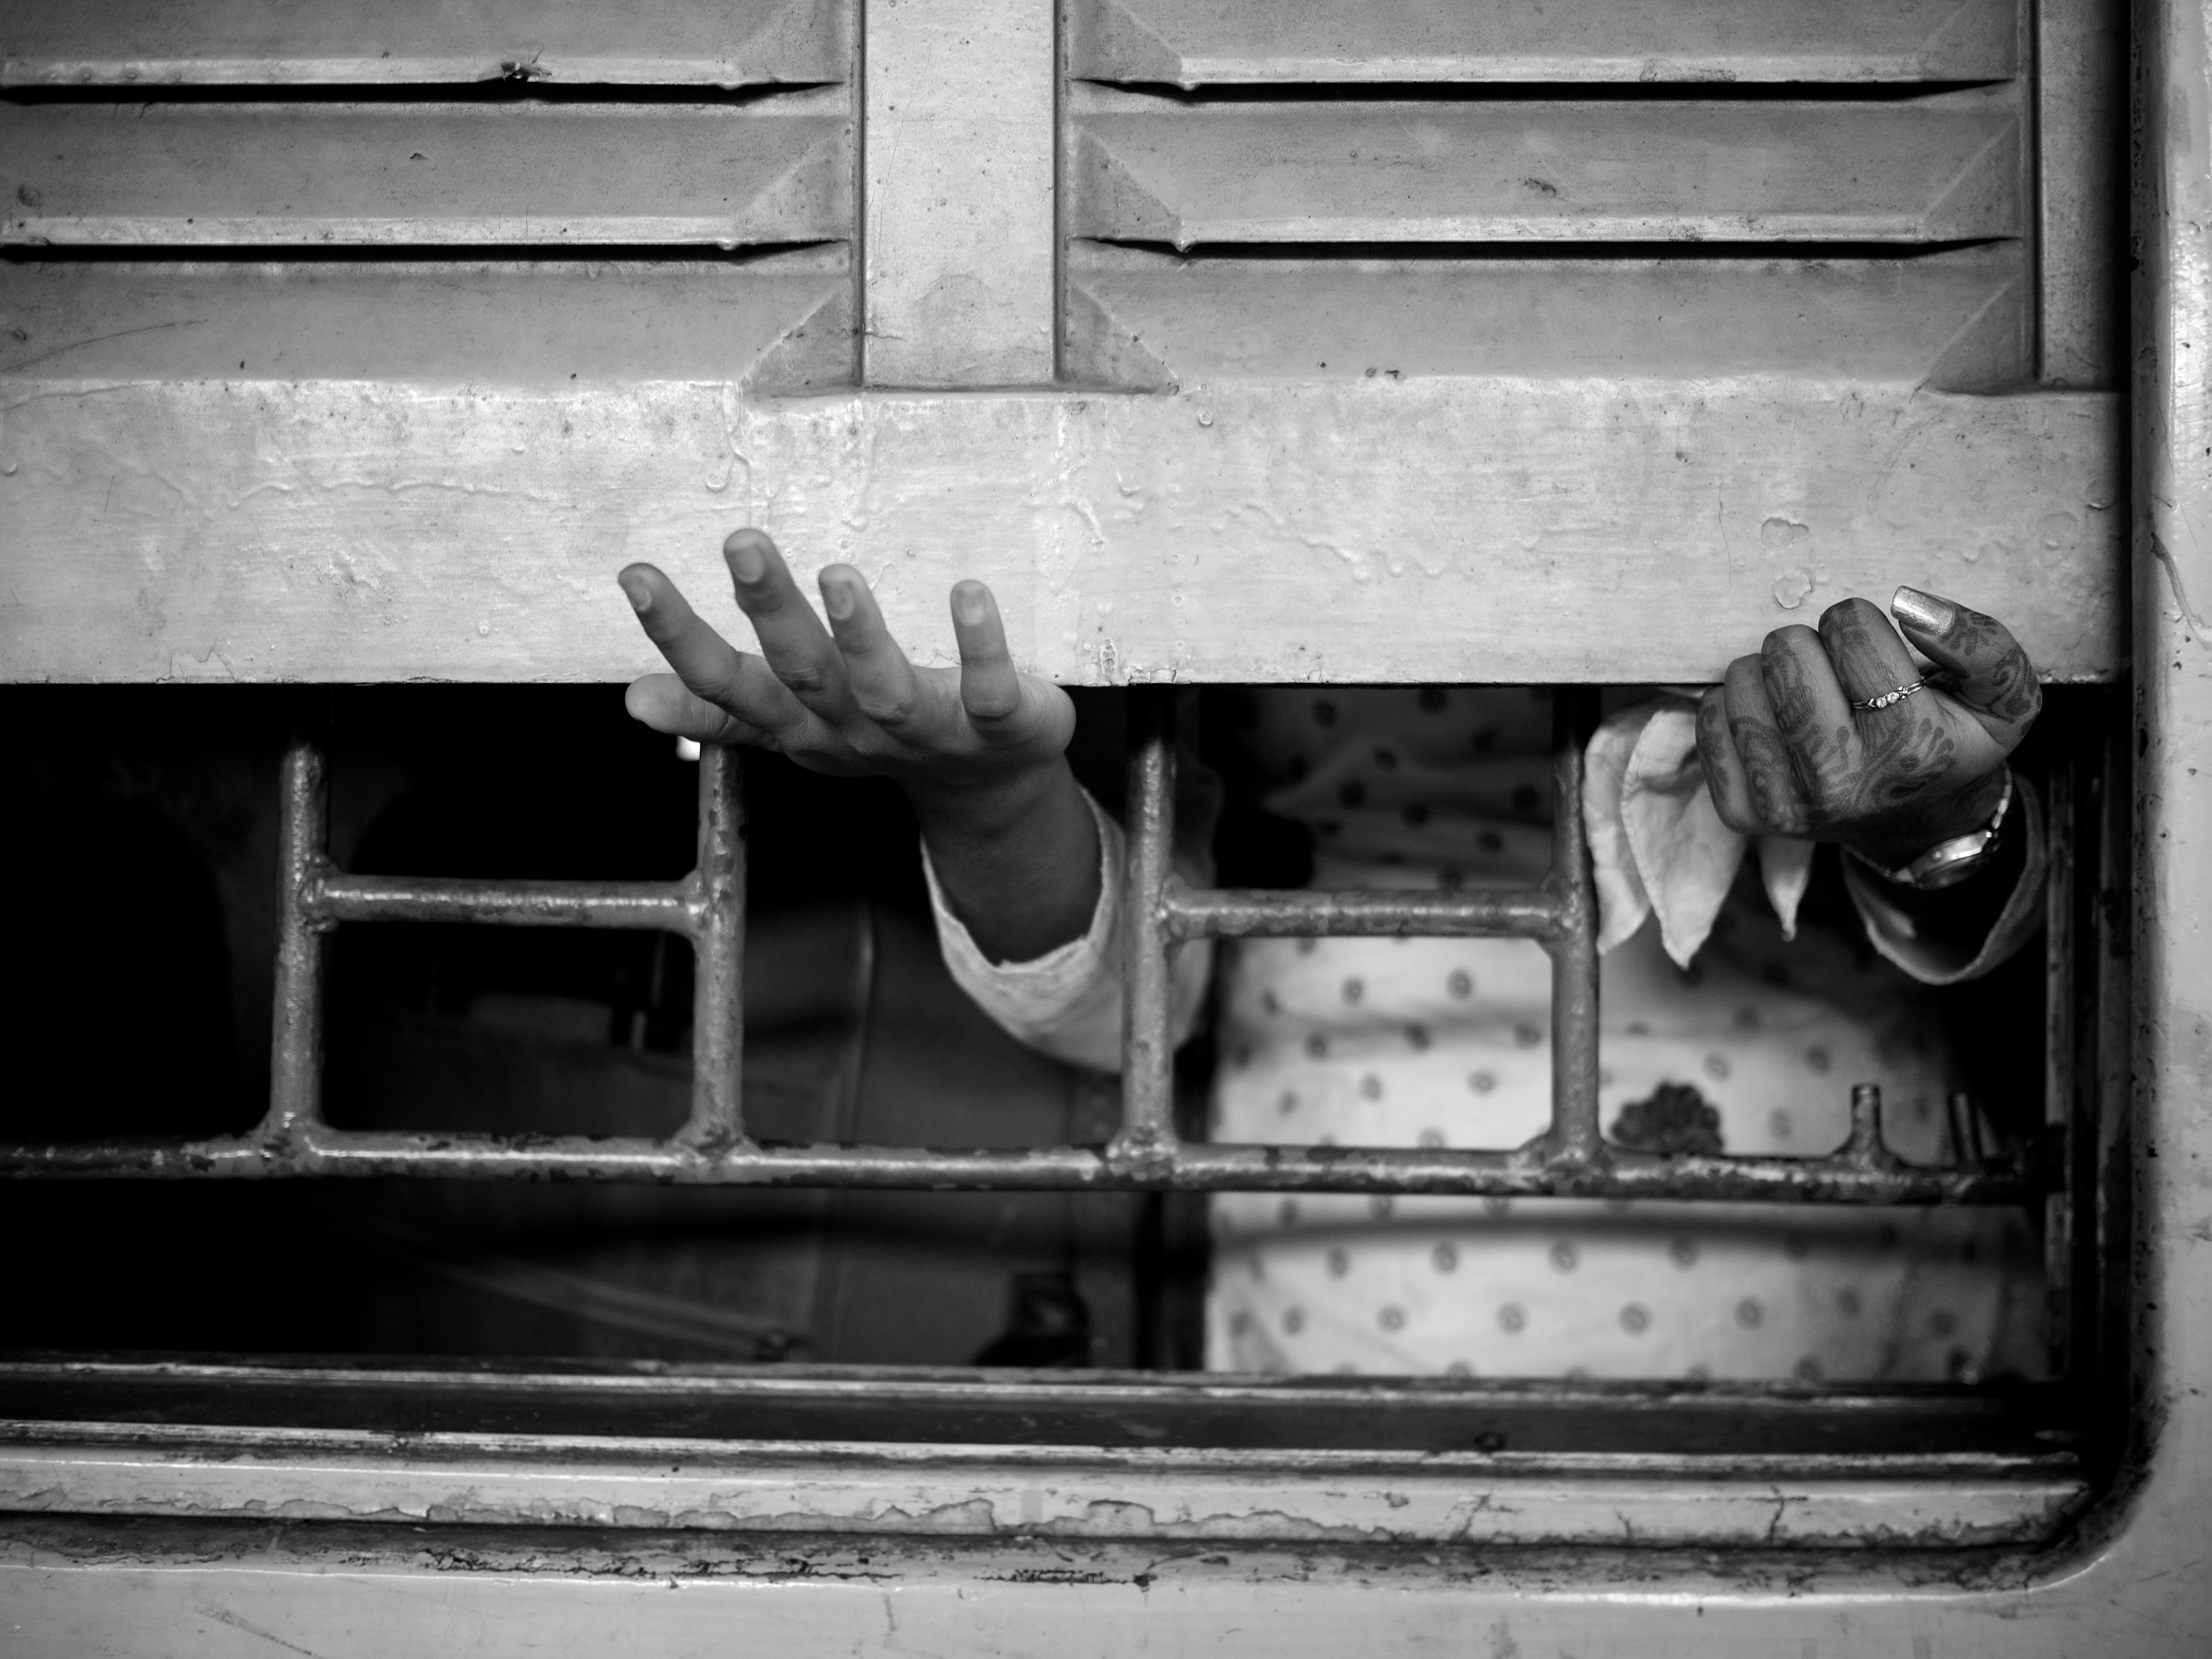
black and white, white, street, photography, window, ebook, color, training, darkness, black, monochrome, streetphotography, flickr, thomas, video, digital camera, olympus, photograph, omd, iron, fuji, shape, leica, monochrom, leuthard, hcb, thomasleuthard, monochrome photography, film noir, single lens reflex camera